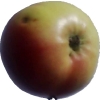
Label: Apple 11